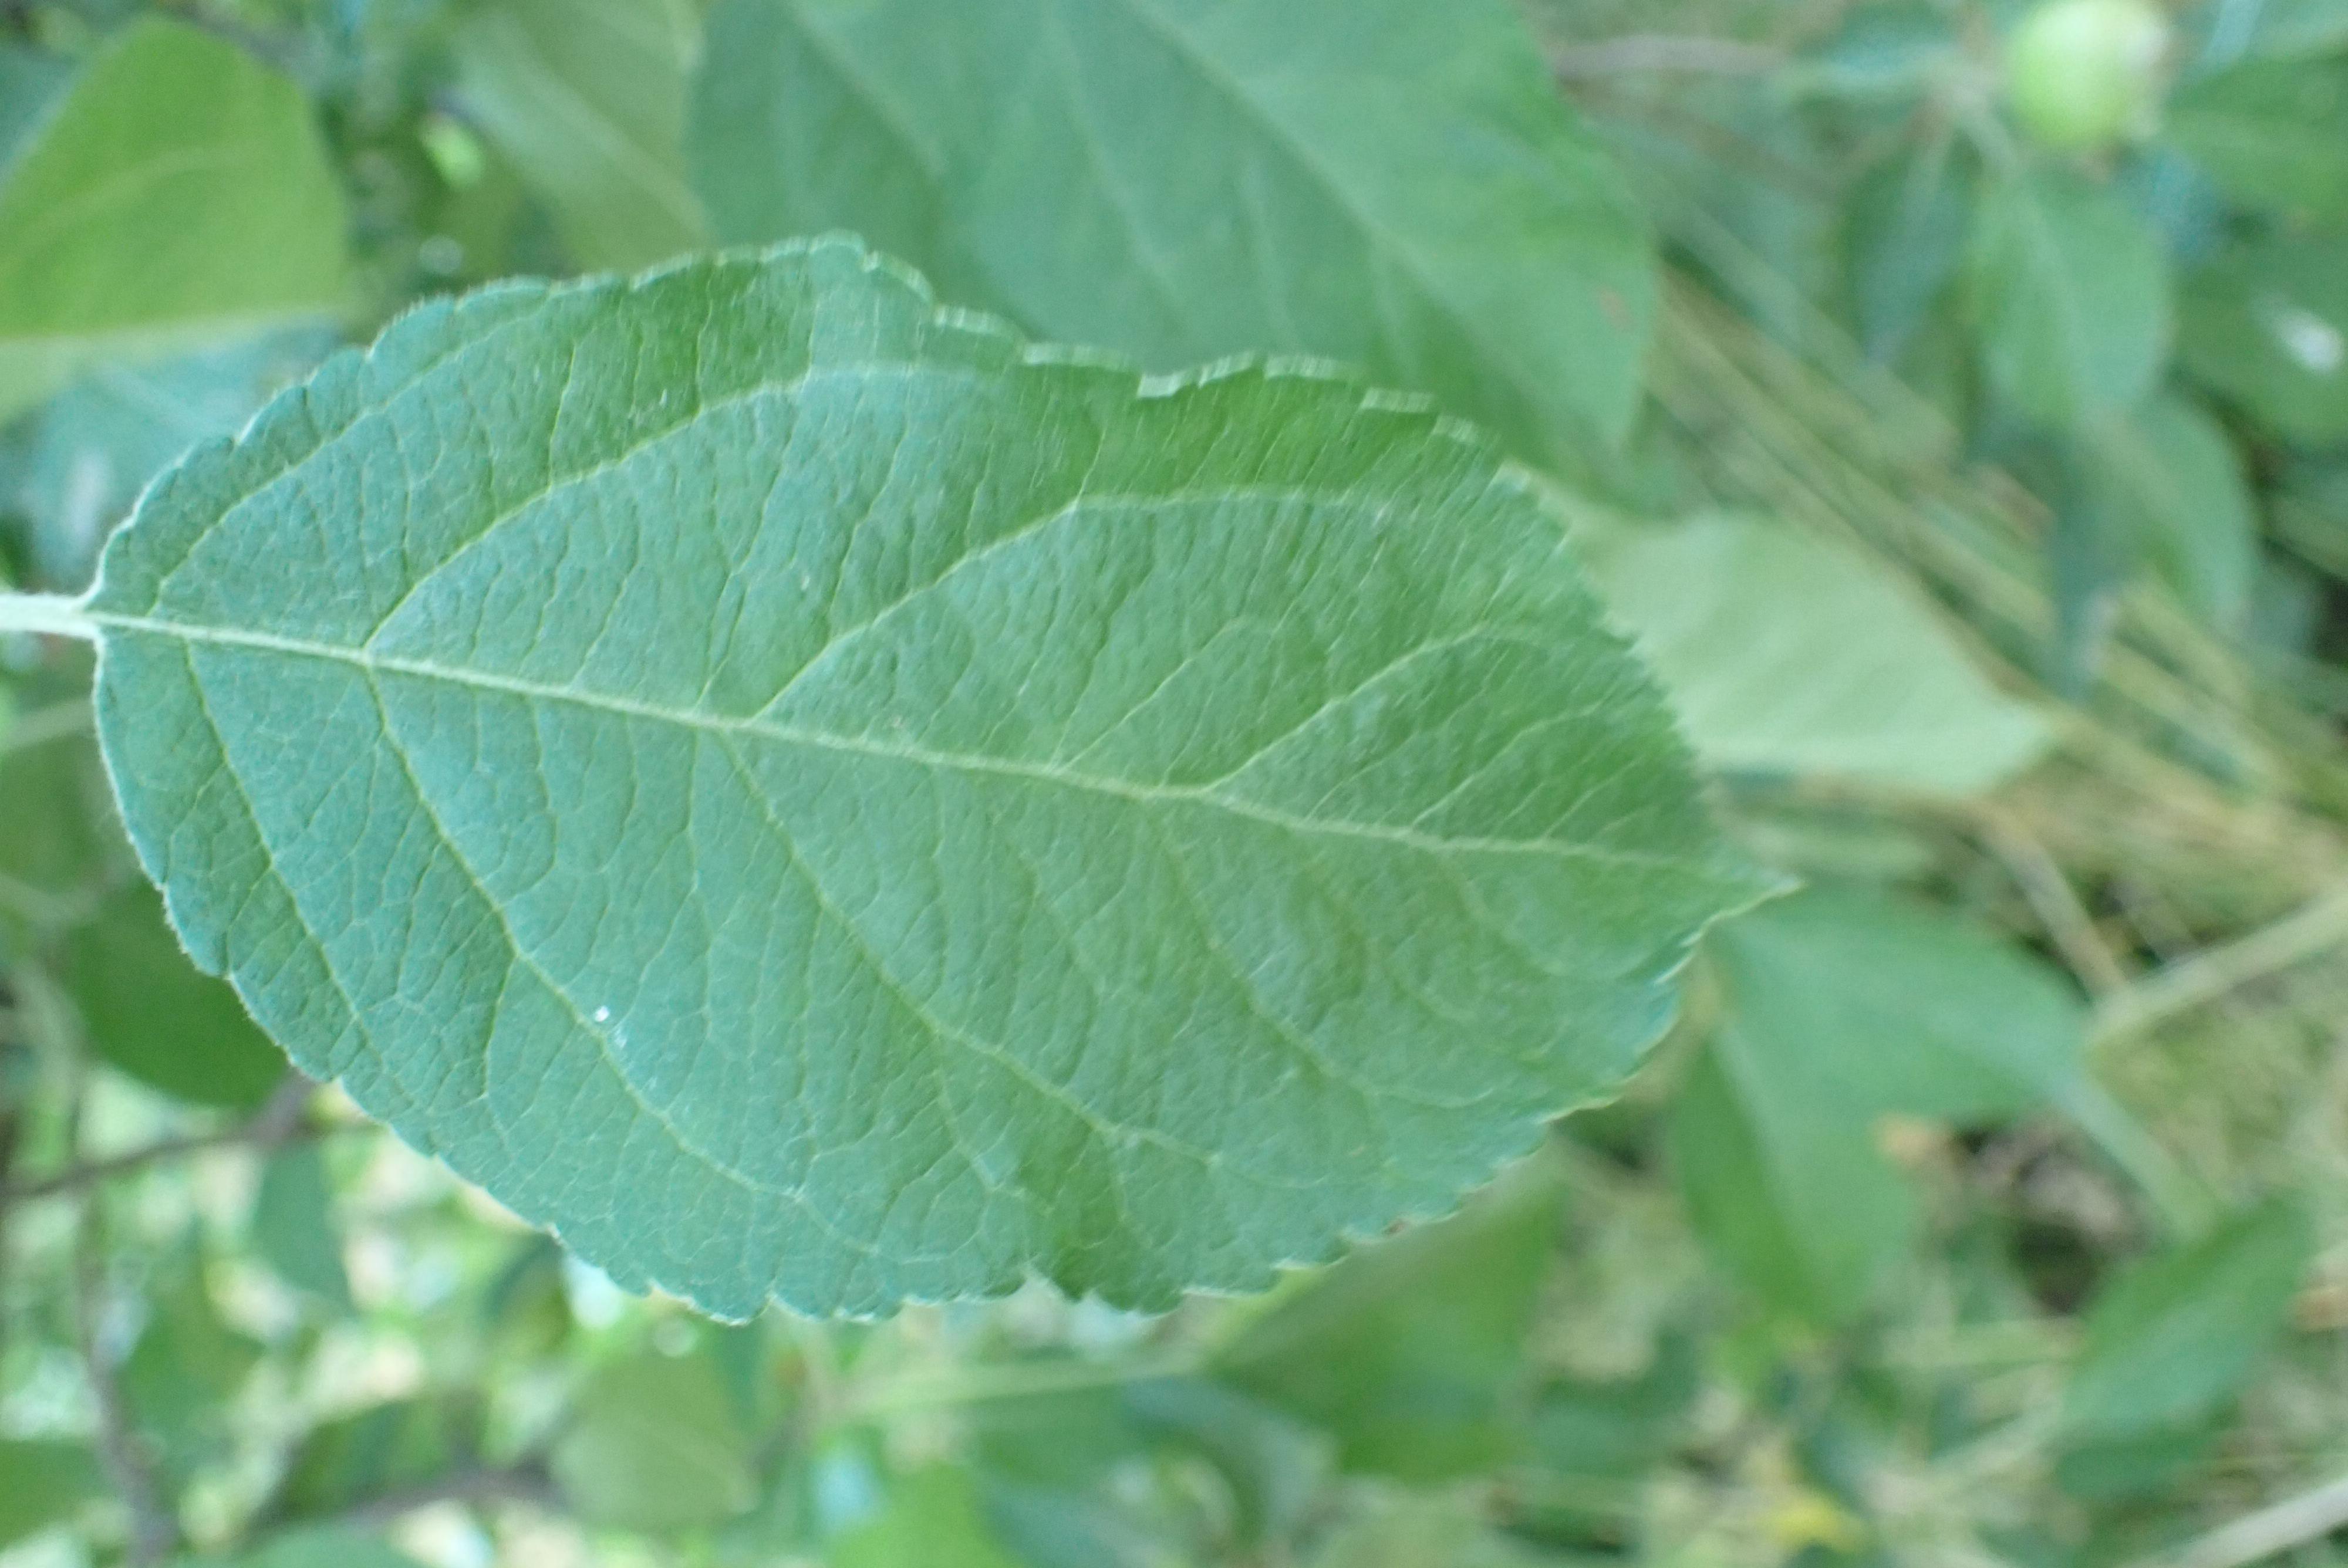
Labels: healthy